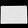
Label: Bag